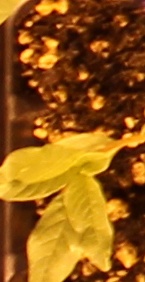
Label: Waterhemp